Bawbawgyi Pagoda

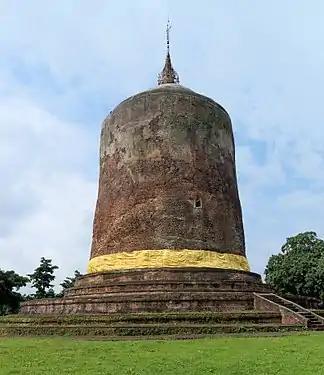
Bawbawgyi Pagoda

Bawbawgyi Pagoda is a Buddhist stupa and one of the oldest Buddhist structures in the history of ancient edifices in Myanmar, located in the Sri Ksetra Archaeological Zone north of the city of Pyay. The stupa was constructed during the Pyu period in the 5th century and is in excellent structural condition, having miraculously survived a number of major earthquakes over the preceding centuries. The history of this stupa is unknown since there were no stone inscription was found.